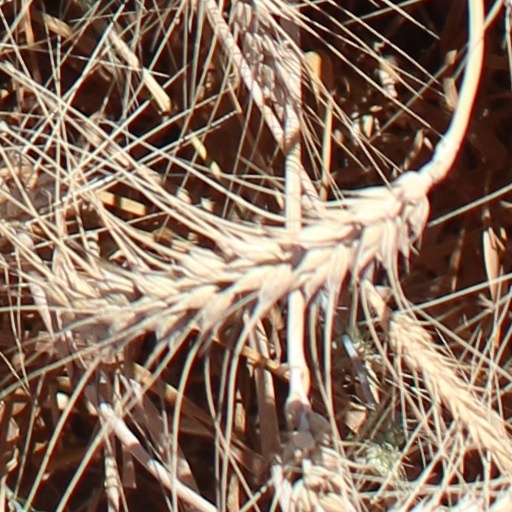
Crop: wheat